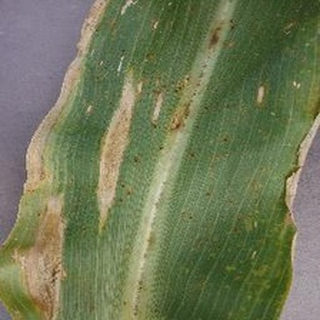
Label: corn_northern_leaf_blight